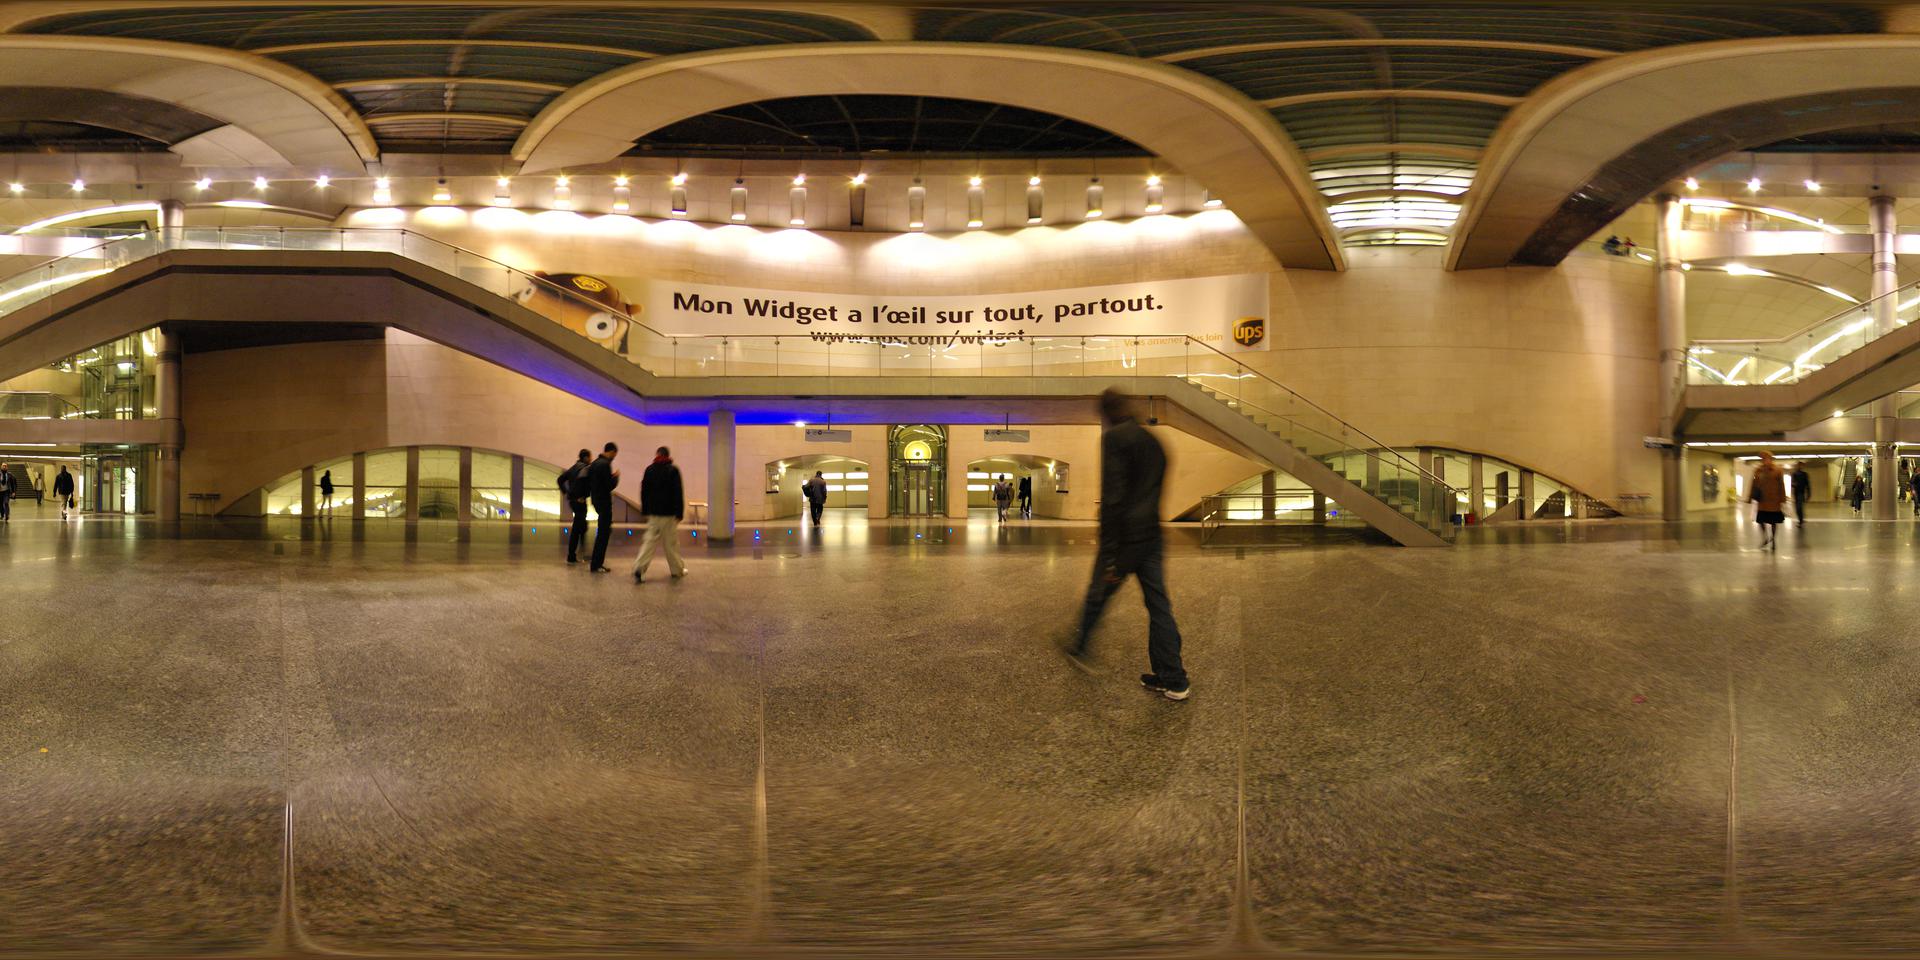
Referred object: the person in a black jacket and beige pants

Referred object: the large white advertising banner

Referred object: the man walking in the opposite direction to the group of three people